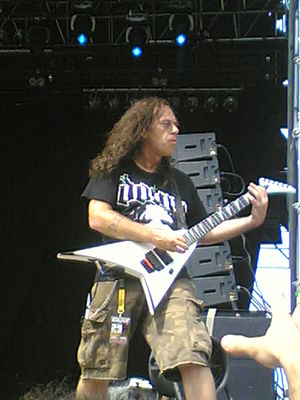
Obituary / Biografi / Genforening og Frozen in Time (2003-2007)
Tidligere Deicide-guitarist Ralph Santolla blev valgt som Allen Wests afløser
Obituary er et amerikansk dødsmetal-band, som blev dannet i 1984, under navnet Executioner i Tampa, Florida af John Tardy og Donald Tardy i en alder af 17 og 15 år. Da gruppen opdagede, at der allerede var et band fra Boston med dette navn, ændrede de i 1986 navn til Xecutioner. Under dette navn blev den den første officielle medlemsbesætning samlet, bestående af John Tardy, broren Donald Tardy, Trevor Peres, Allen West, og Daniel Tucker. Bandet udgav en demo der fangede pladeselskabet Roadrunner Records interesse, hvilket førte til en pladekontrakt. I 1988 ændrede de navn til Obituary, og udgav debutalbummet Slowly We Rot, som blev modtaget utrolig positivt i undergrunden, og skrevet ind i historien som en af dødsmetallens milepæle. Samme år blev Tucker afløst af den tidligere Hellwitch bassist Frank Watkins. De to følgende albums Cause of Death og The End Complete blev mødt med samme begejstring som det første, og ligeledes anset som indflydelsesrige dødsmetaludgivelser. Som mange andre dødsmetal-bands i midten af 1990'erne, oplevede Obituary også tilbagegang i pladesalget, men det lykkedes alligevel med World Demise, at bryde ind på nogle nationale hitlister.